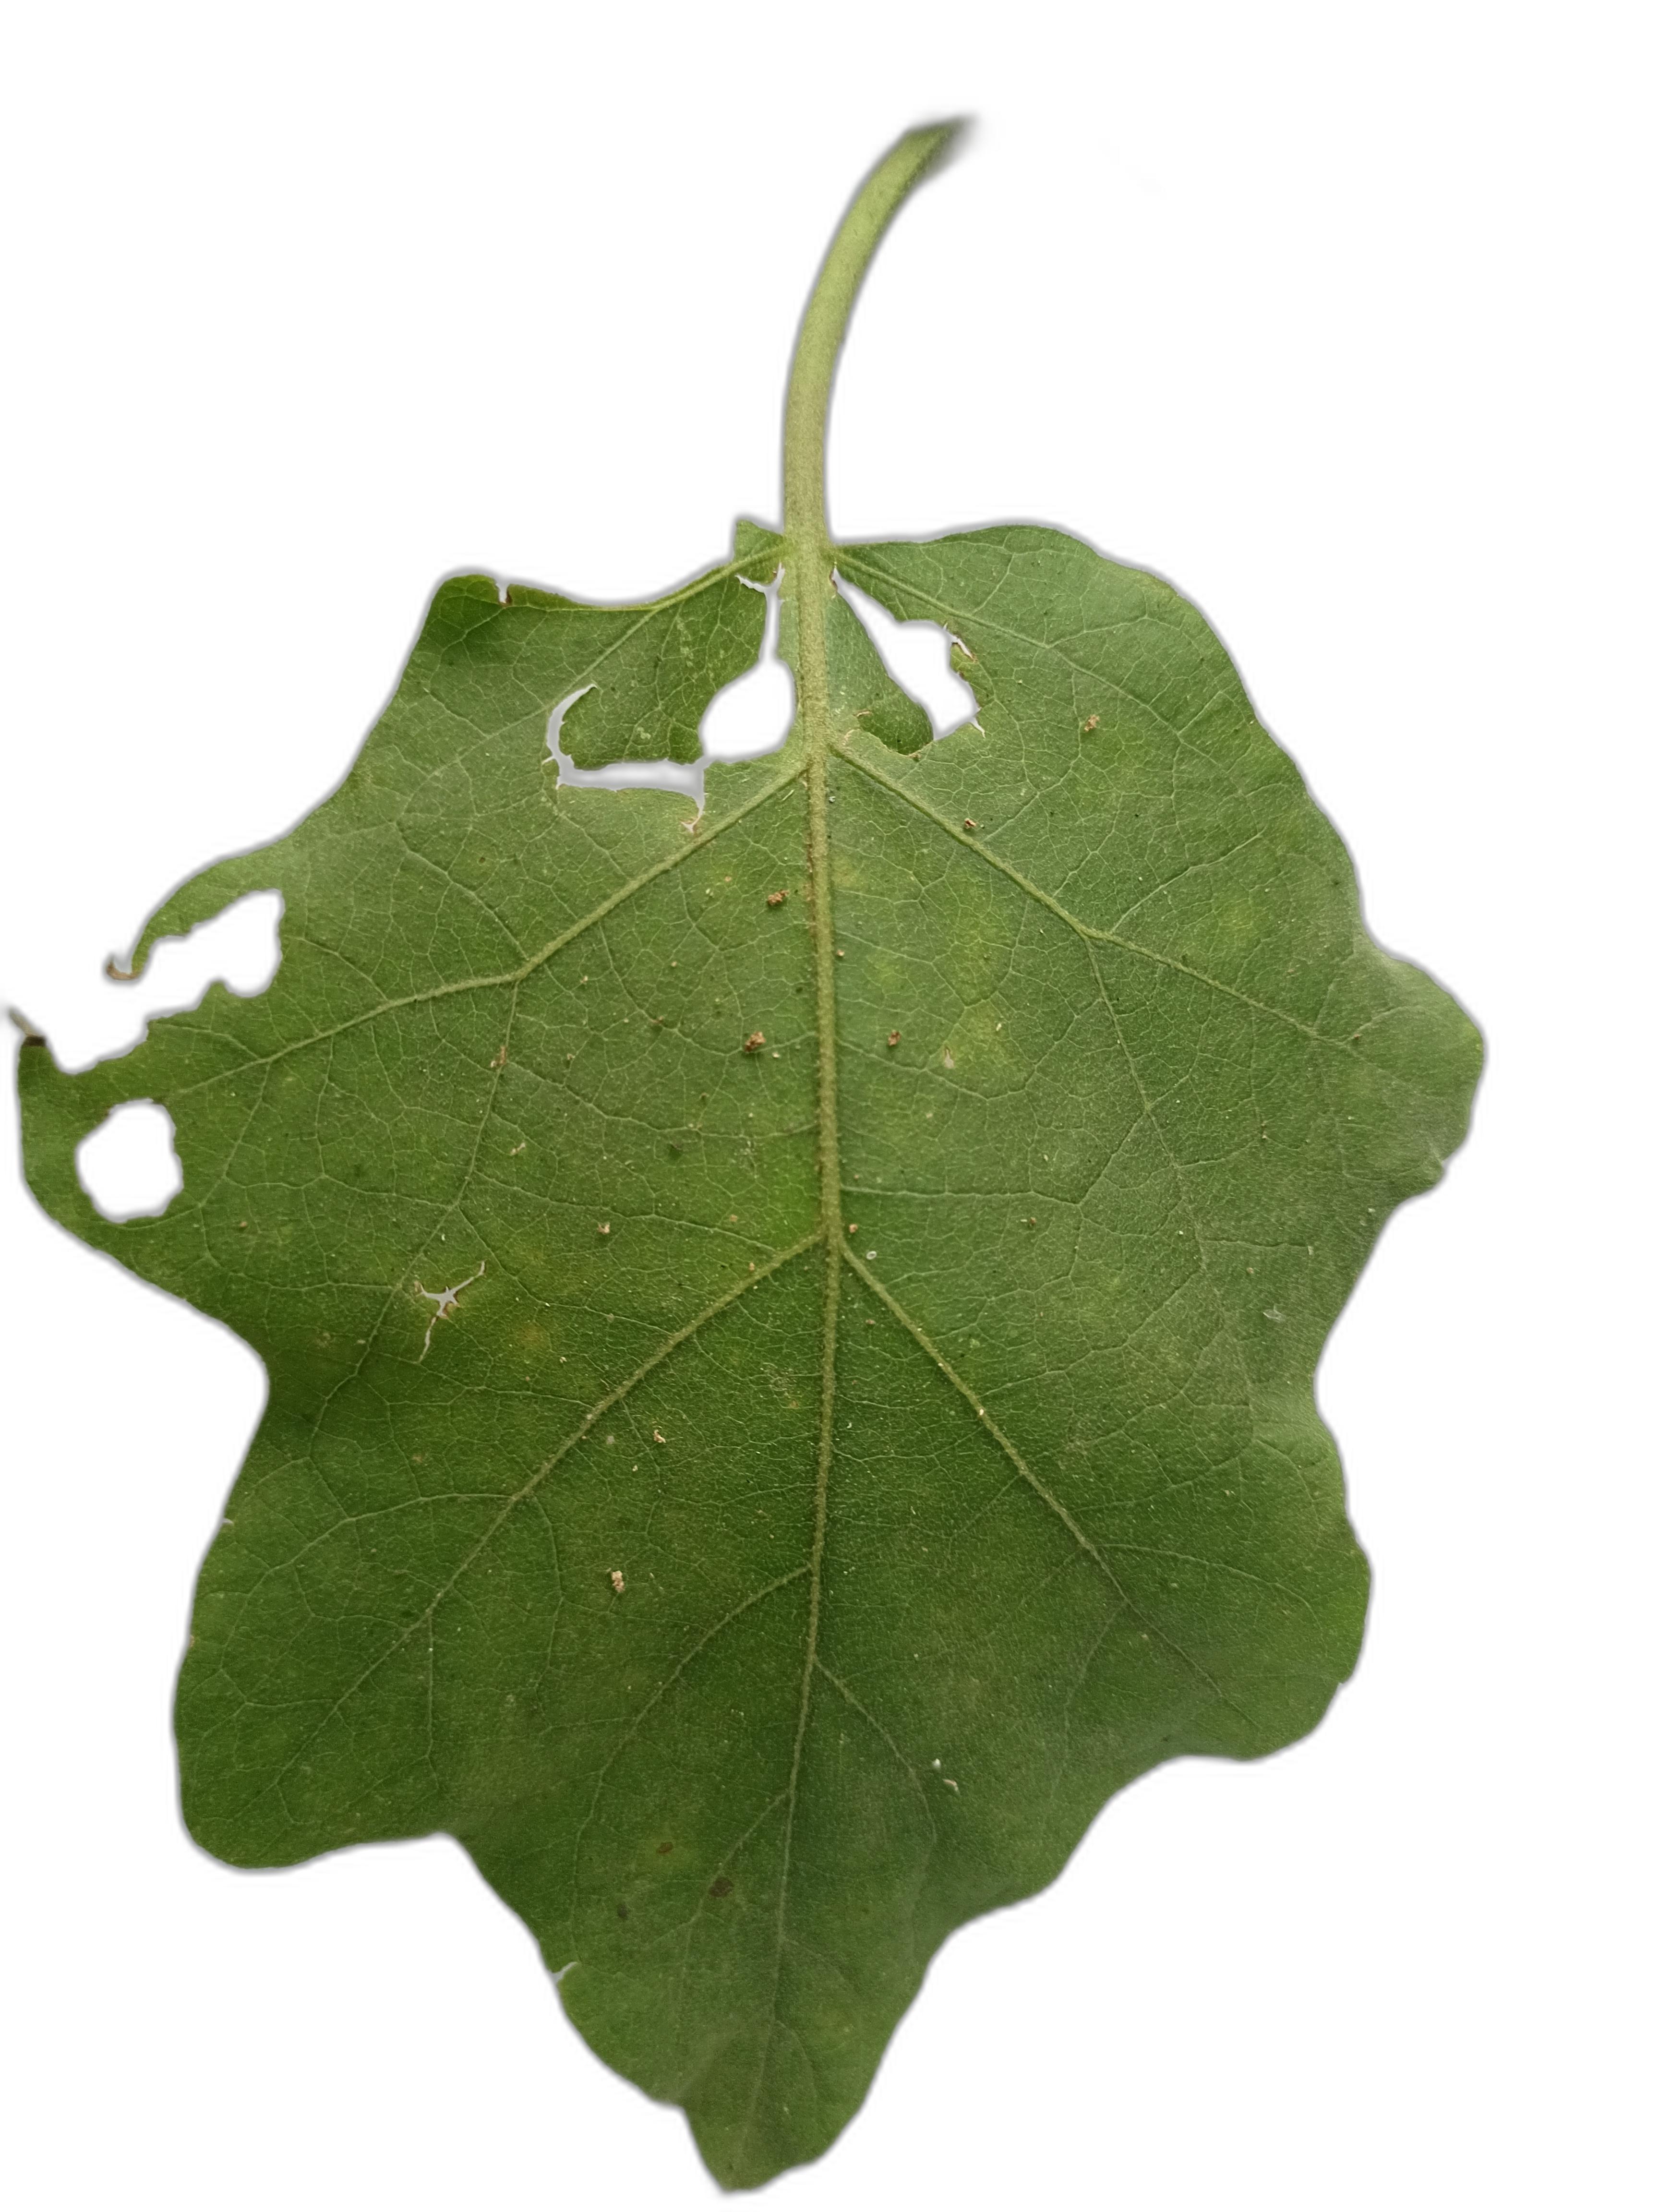
Label: Insect Pest Disease